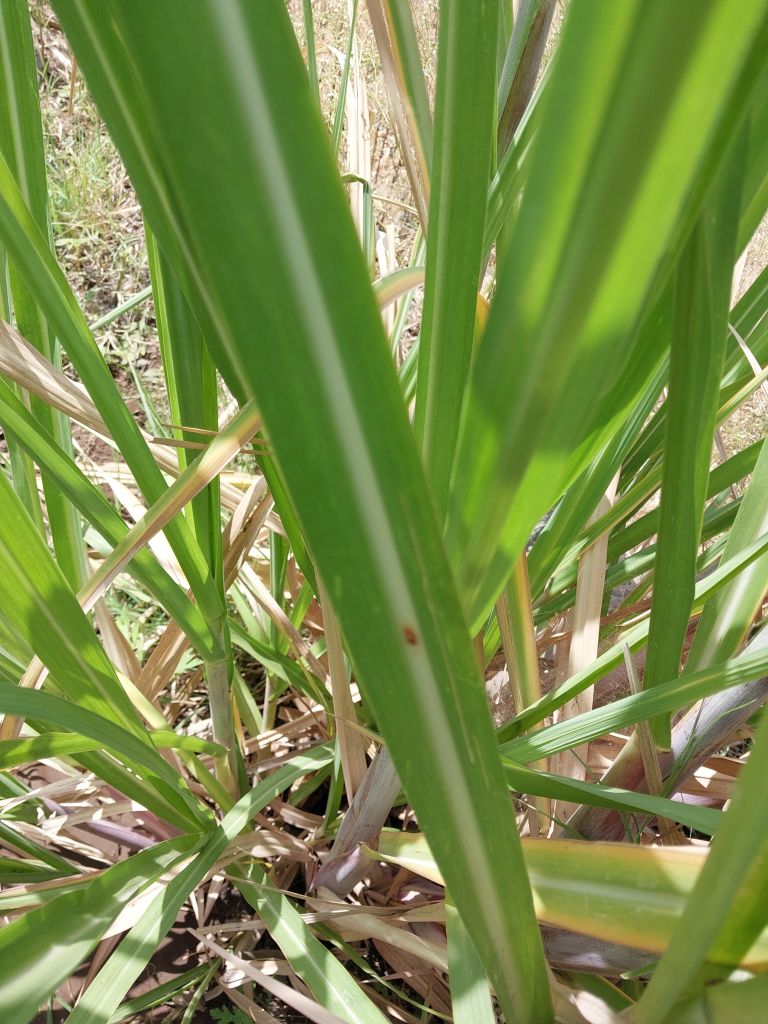
Label: Brown Spot